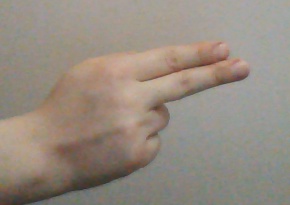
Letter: ain